Sports in Miami

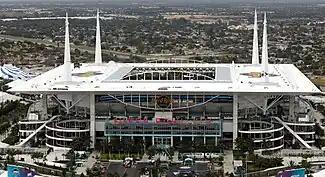
Hard Rock Stadium is the home stadium for the Miami Dolphins of the National Football League, the Miami Hurricanes football team of the University of Miami, and College Football Playoff's Orange Bowl game held annually each January.

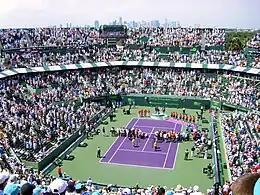
The Sony Ericsson Open, a major tennis tournament, is held in Miami annually.

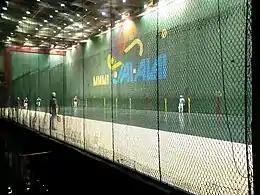
Casino Miami, built in 1926 and known as "The Yankee Stadium of Jai Alai"

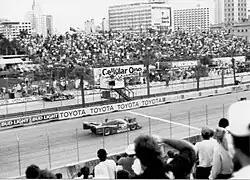
Geoff Brabham in the Nissan NPT-91 about to take the checkered flag at the conclusion of the 1992 Miami Grand Prix on the Bicentennial Park circuit.

The Greater Miami area or South Florida is home to five major league sports teams — the Miami Dolphins of the National Football League, the Miami Heat of the National Basketball Association, the Miami Marlins of Major League Baseball, the Florida Panthers of the National Hockey League and Inter Miami CF of Major League Soccer.